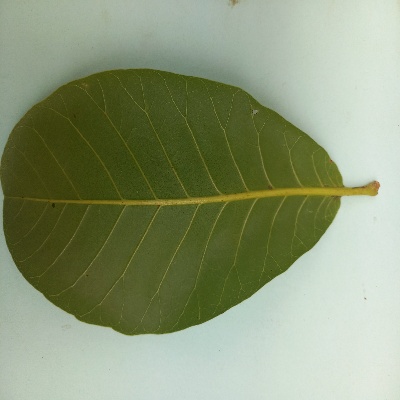
Crop: Cashew
Condition: healthy